Cessna Citation II

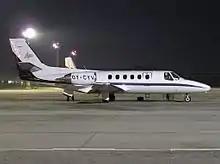
Cessna 550 of in 2004

The Citation was also operated by at least one airline in scheduled passenger service, Enterprise Airlines in the U.S., from the late 1980s to 1990.